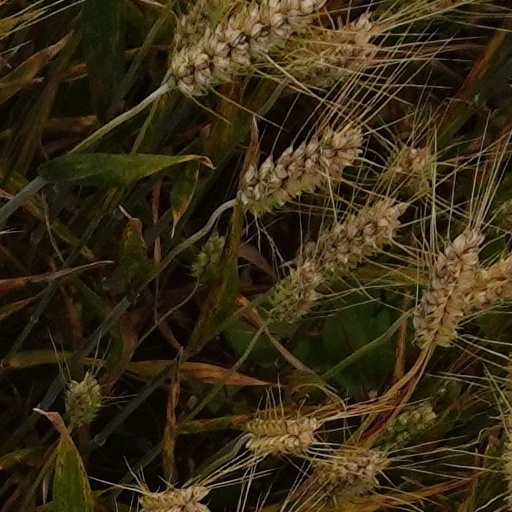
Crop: wheat